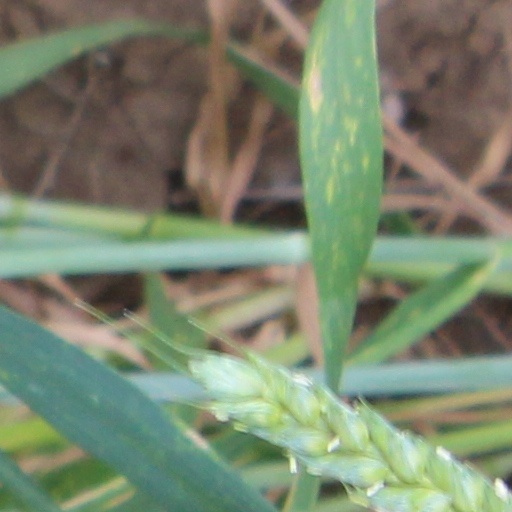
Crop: wheat